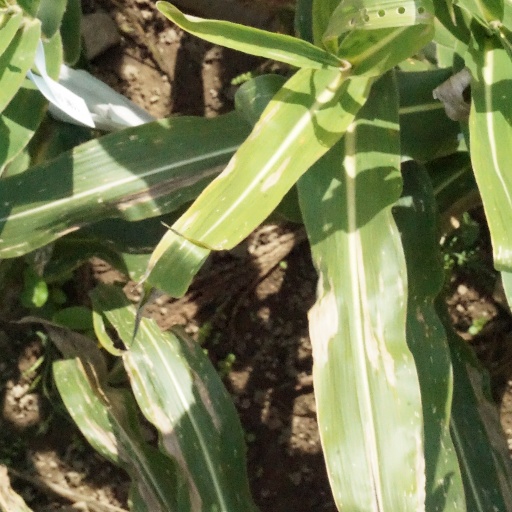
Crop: maize; corn